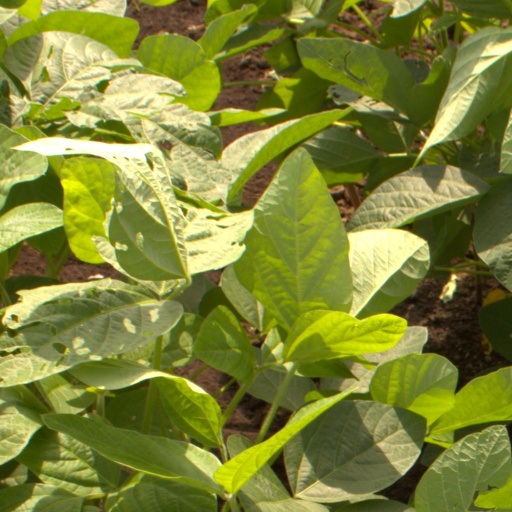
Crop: soybean